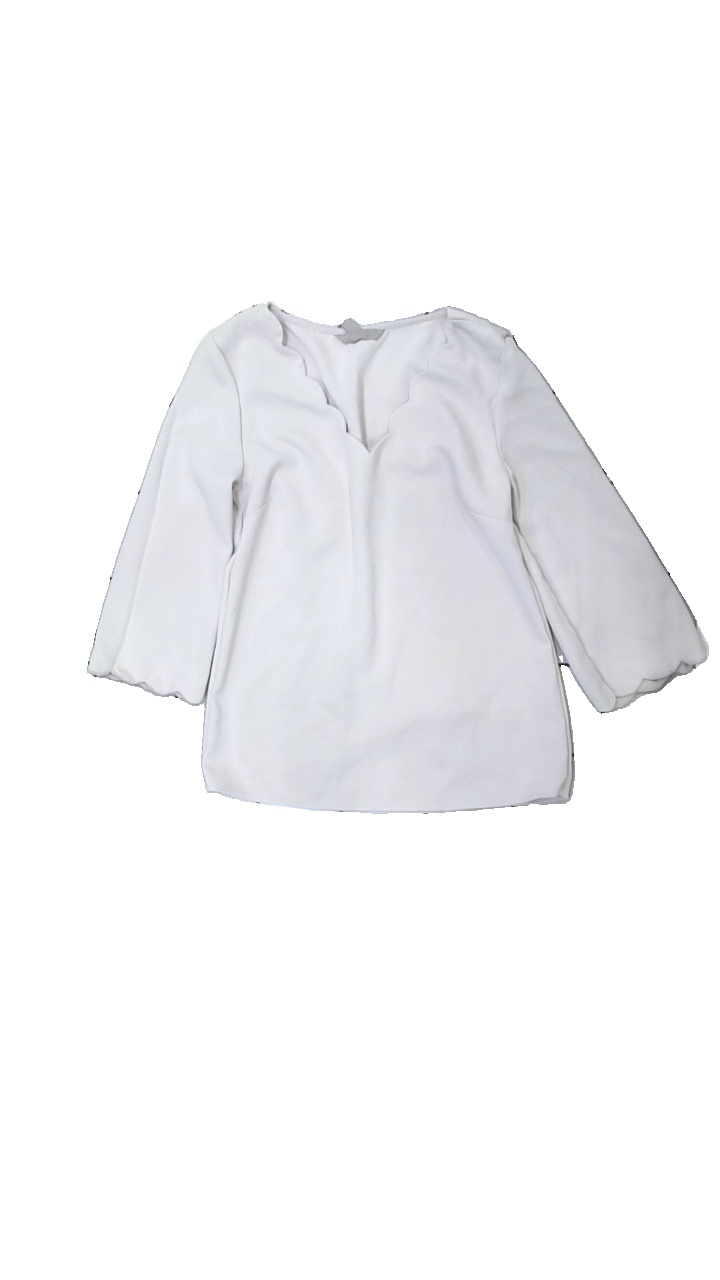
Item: Top (Ladies)
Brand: H&m
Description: vit tröja, missfärgad
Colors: White
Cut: Regular
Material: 100% polyester
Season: All
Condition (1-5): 2
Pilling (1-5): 5
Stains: Major
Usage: Remake
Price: <50